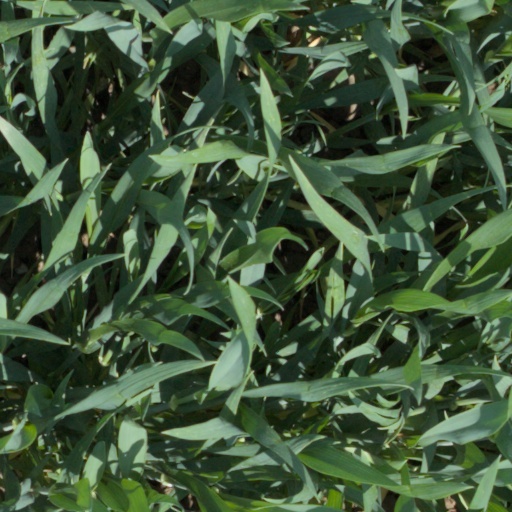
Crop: wheat